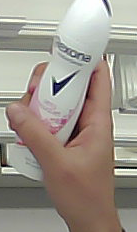
Product: rexona_spray